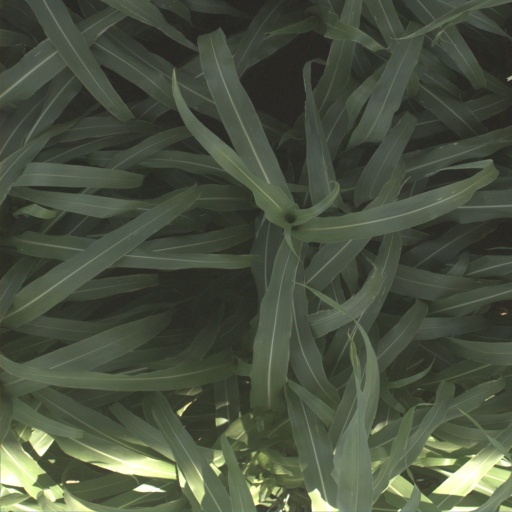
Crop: sorghum